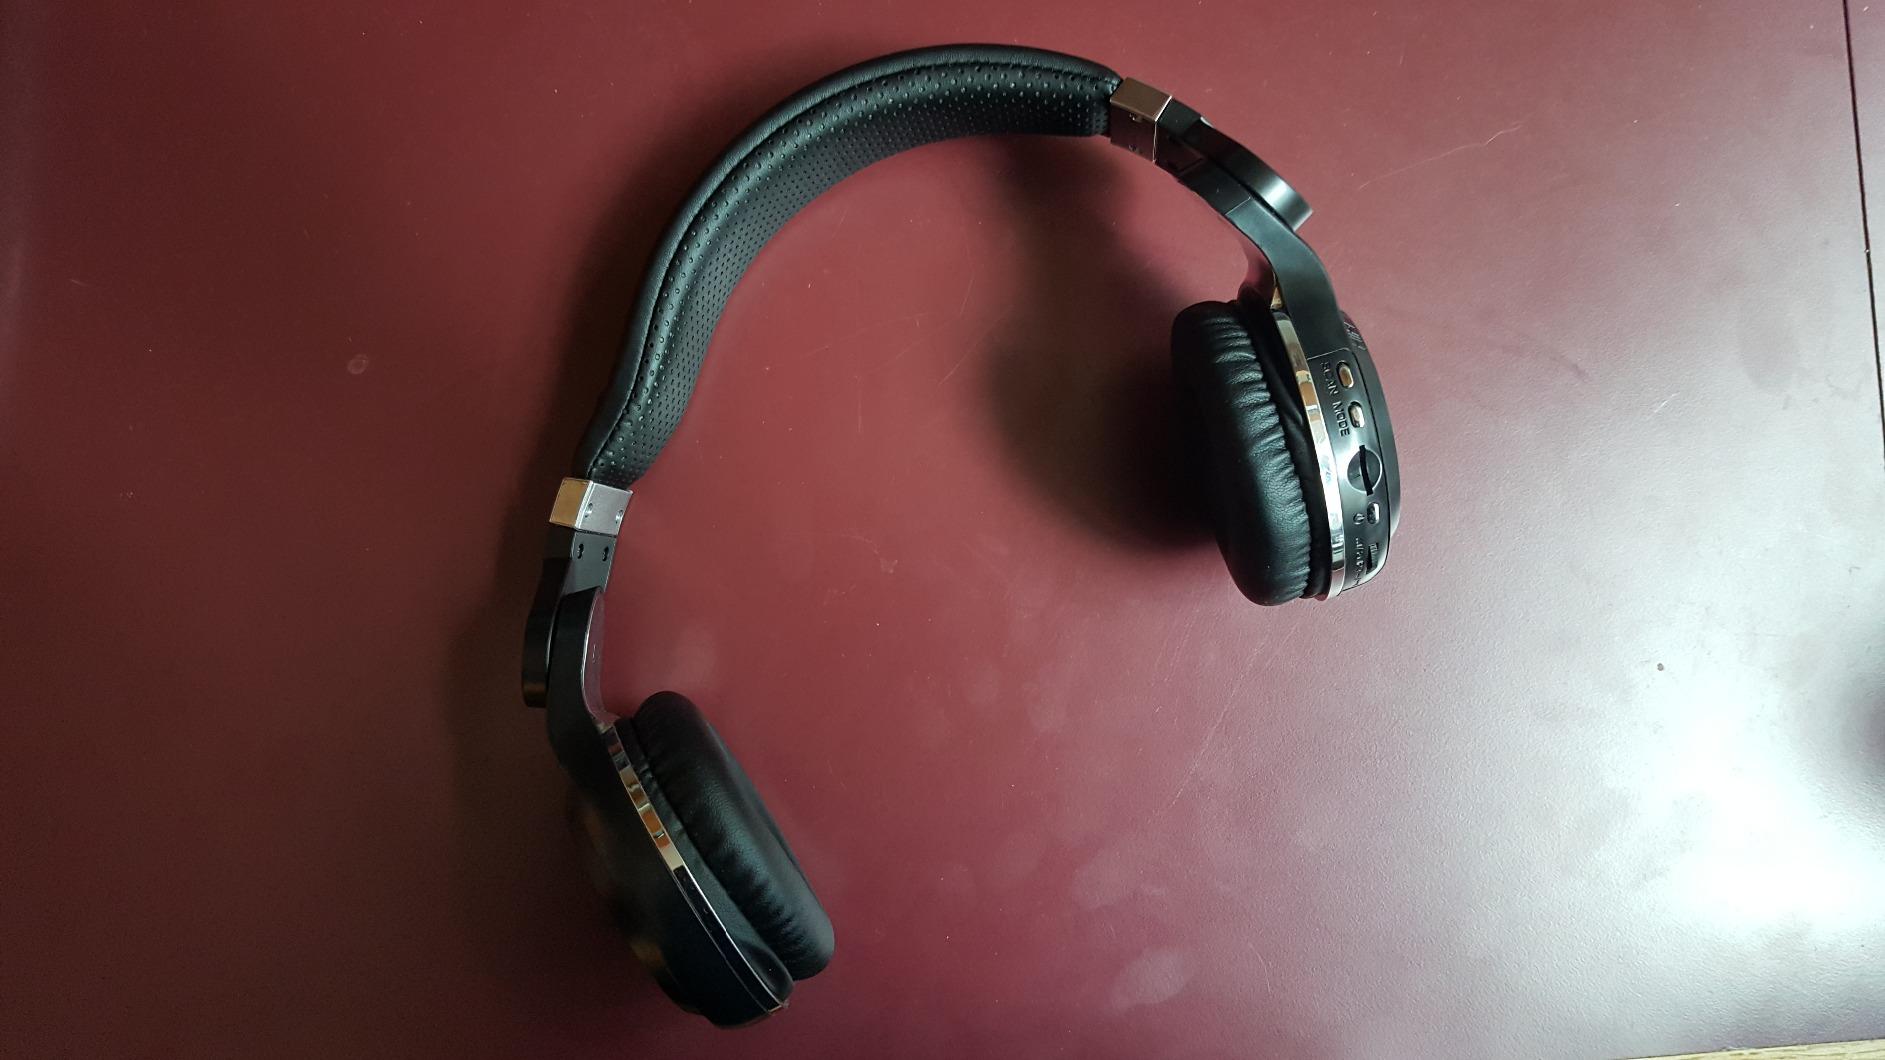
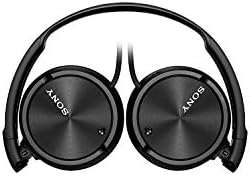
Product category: headphones
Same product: no